Burnaby

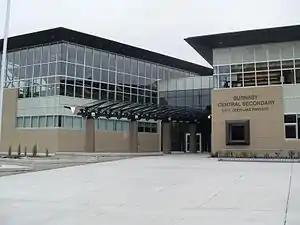
Burnaby Central Secondary School, one of Burnaby's eight public secondary schools

Major technology firms such as Ballard Power Systems (fuel cell), D-Wave Systems (quantum computing), Clio (legal tech), Creo (imaging), and Electronic Arts Canada (studio) have their headquarters in Burnaby.